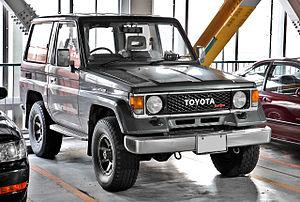
Les Toyota Land Cruiser sont des véhicules à quatre roues motrices conçus et distribués par Toyota. C'est un symbole sur le marché du tout-terrain. Ce véhicule a été la première voiture particulière Toyota à être exportée hors du Japon.